Hodoyoshi 3

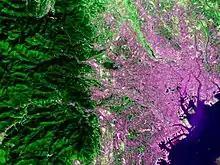
Tokyo Japan taken by Hodoyoshi-3 Satellite

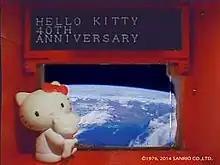
Hello Kitty, Looking at Earth out a window on the Hodoyoshi-3

The satellite also included private/public partnership in the form of Hello Kitty, a popular character of the Sanrio corporation, on the satellite Hosted Payload box. Hello Kitty looks out a window of the craft to a view of Earth. Electronic message display was installed which operators could change characters on the display by sending commands from the ground station. Users can take photos of their messages with Hello Kitty figure and the view of the earth from the window. The inclusion is an attempt to get more private Japanese companies working with satellites and it is hoped will boost enthusiasm for space among Hello Kitty's many fans.